Andy Rautins

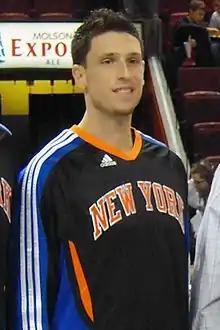
Rautins with the Knicks in 2010

Andrew Jay Rautins (born November 2, 1986) is an American-born Canadian professional basketball executive and former player. He played for Syracuse University and was drafted by the NBA's New York Knicks in 2010, with the eighth pick of the second round (38th overall).